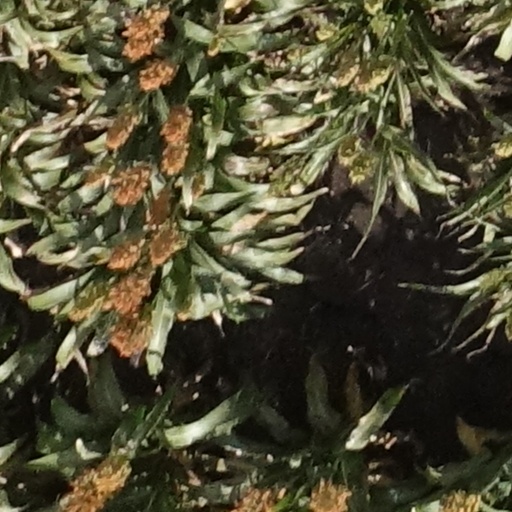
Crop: sorghum